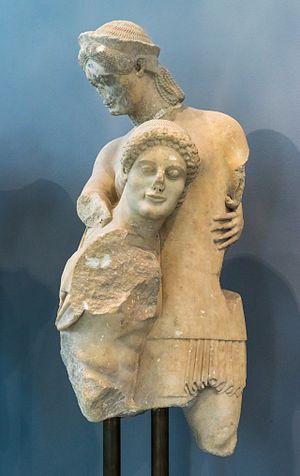
Thésée et Antiope, vers 510 av.J.-C.